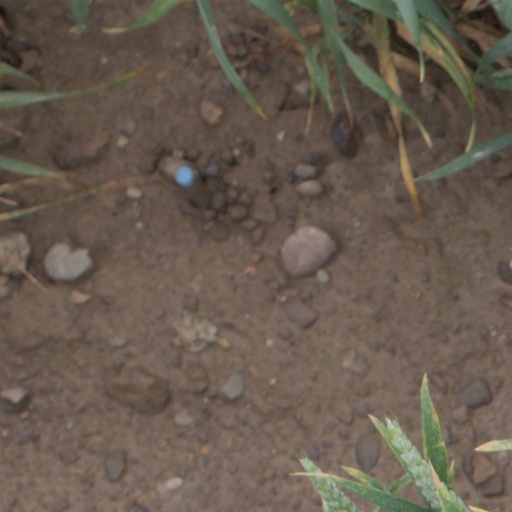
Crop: wheat